William Harding (antiquary)

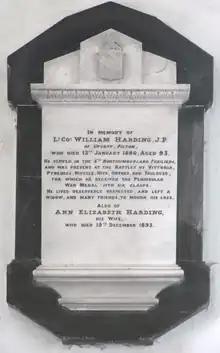
Monument to William Harding in Pilton Church

He died on 13 January 1886 at Upcott and his funeral was held in Pilton Church, to which his coffin had been accompanied by a large procession including his tenantry and estate workers. He was buried in the churchyard of Pilton Church, inside which survives his mural monument, on the centre of the west wall, inscribed as follows: